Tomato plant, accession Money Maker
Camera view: vertical (180 deg); turntable rotation: 150 degrees
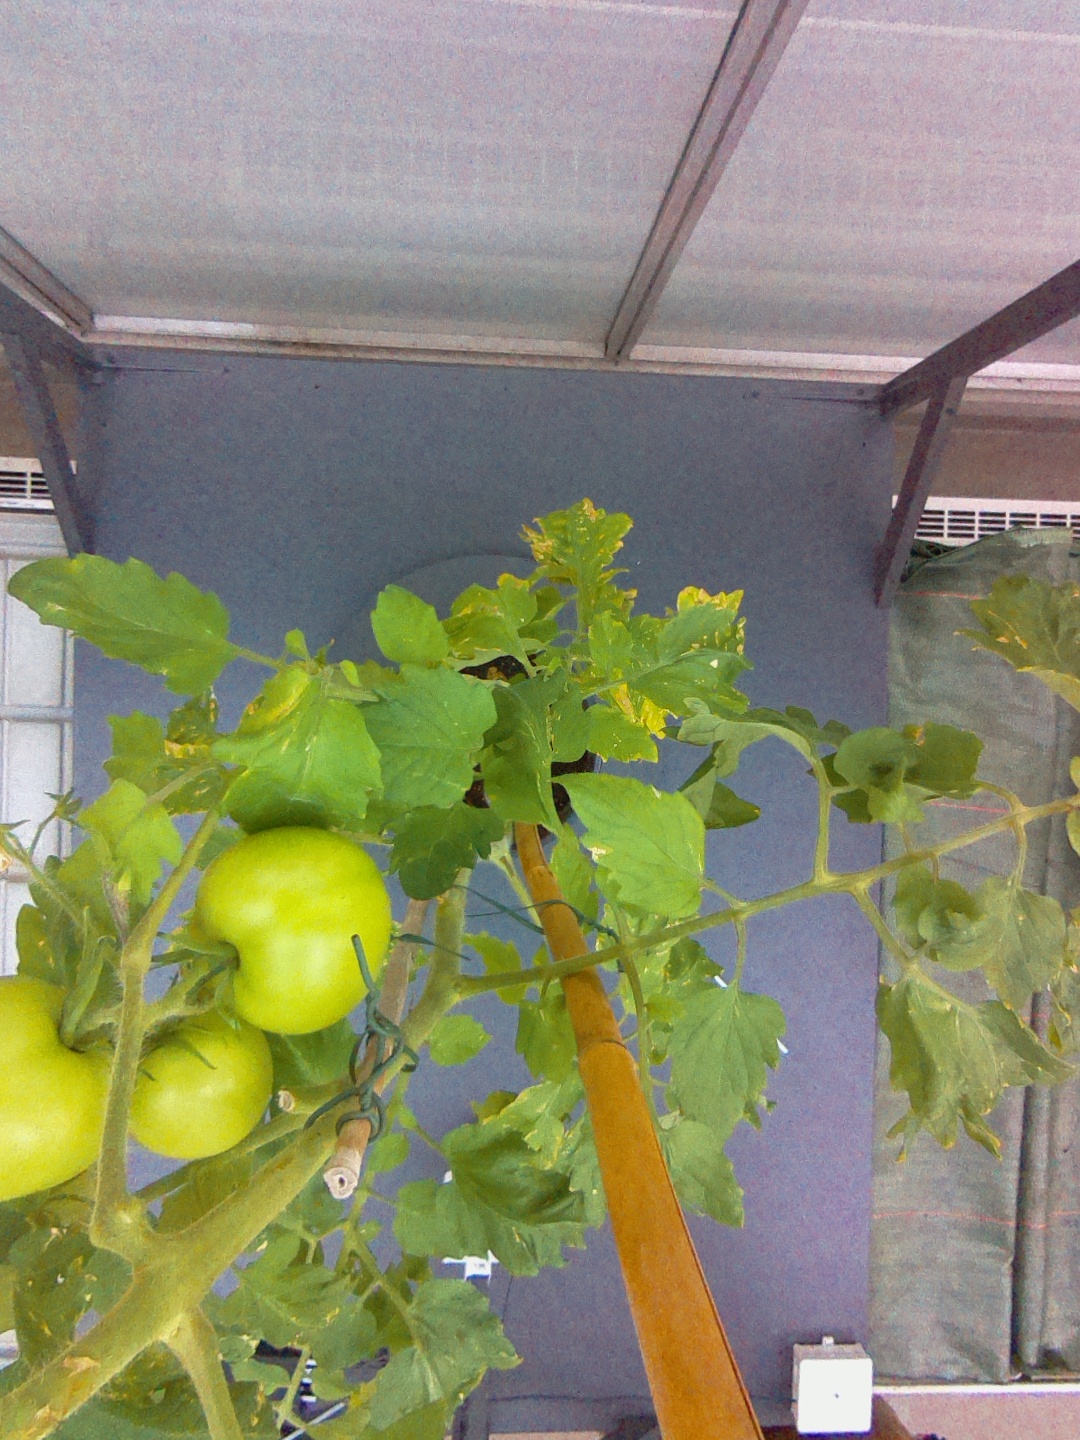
BBCH growth stage 77: 70%-80% of final fruit size